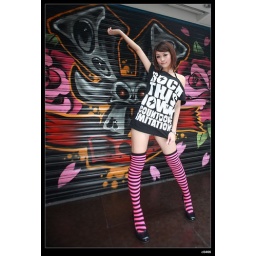
Weisi dressed cool and sexy clothing to show the fashion style in Simen street of Taipei that was charming